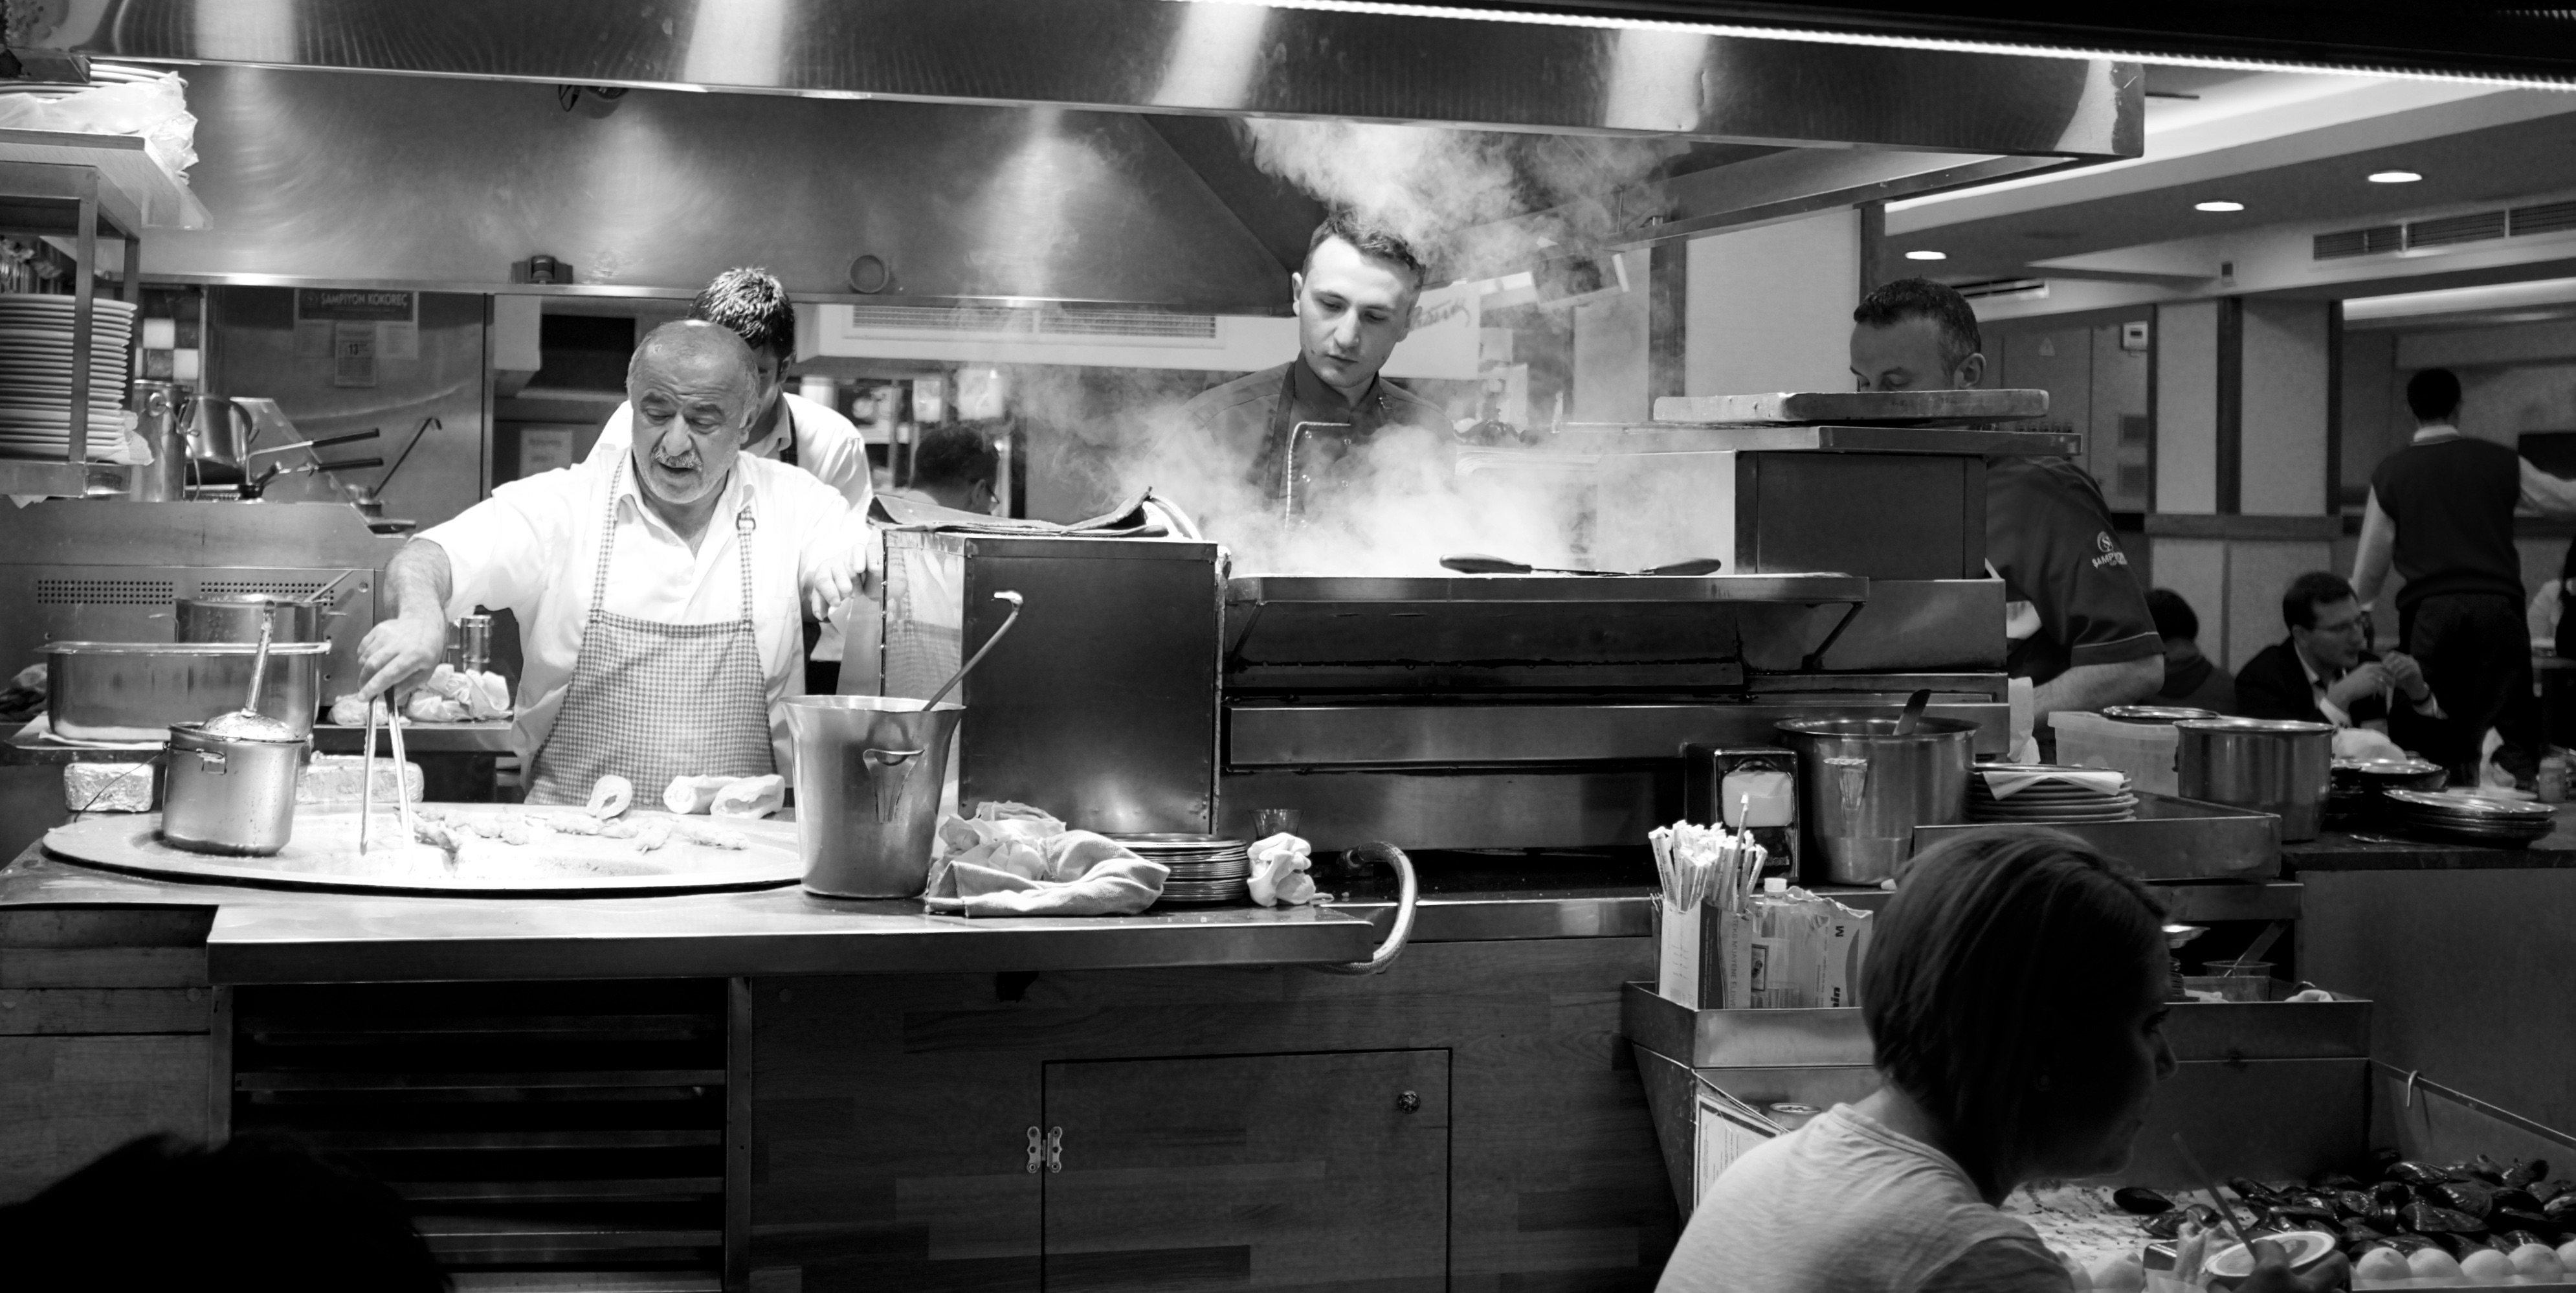
black and white, monochrome, monochrome photography